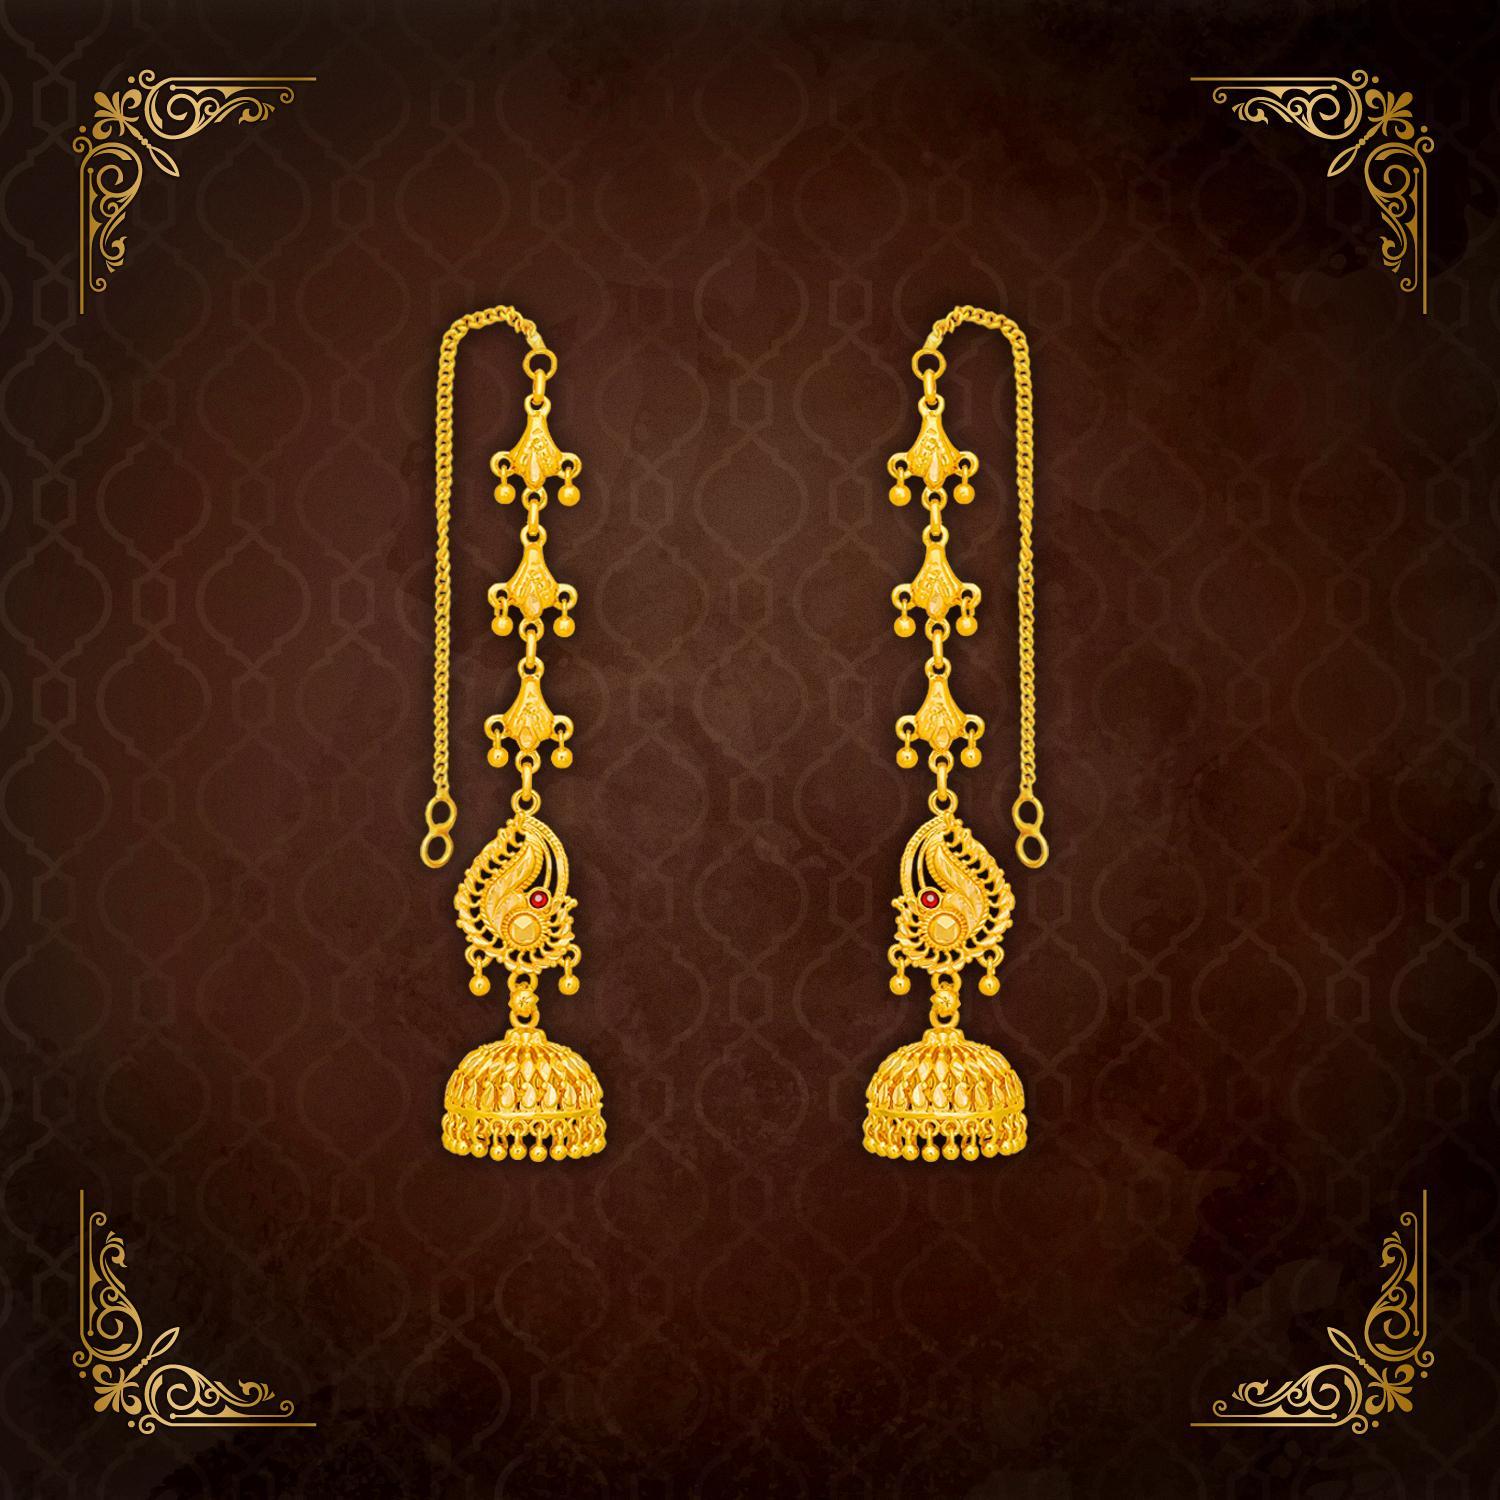
Traditional Gold Platted New Kaanchain Earrings Collection ERG2073
Type: Earrings
Brand: arch fashion
Price: Rs. 323
Featuring an ethereal combination of Rava work in the middle and Filigree work at the base, these rhombus shaped stud earrings are the perfect solution for when you want add a little glam to your ensemble.Whatever may be the occasion, trust this pair of drop earrings to perfectly complement your ensemble. Featuring an ethereal combination of Rava work in the middle and Filigree work at the base, these rhombus shaped stud earrings are the perfect solution for when you want add a little glam to your ensemble.Whatever may be the occasion, trust this pair of drop earrings to perfectly complement your ensemble.